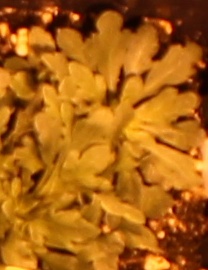
Label: Horseweed